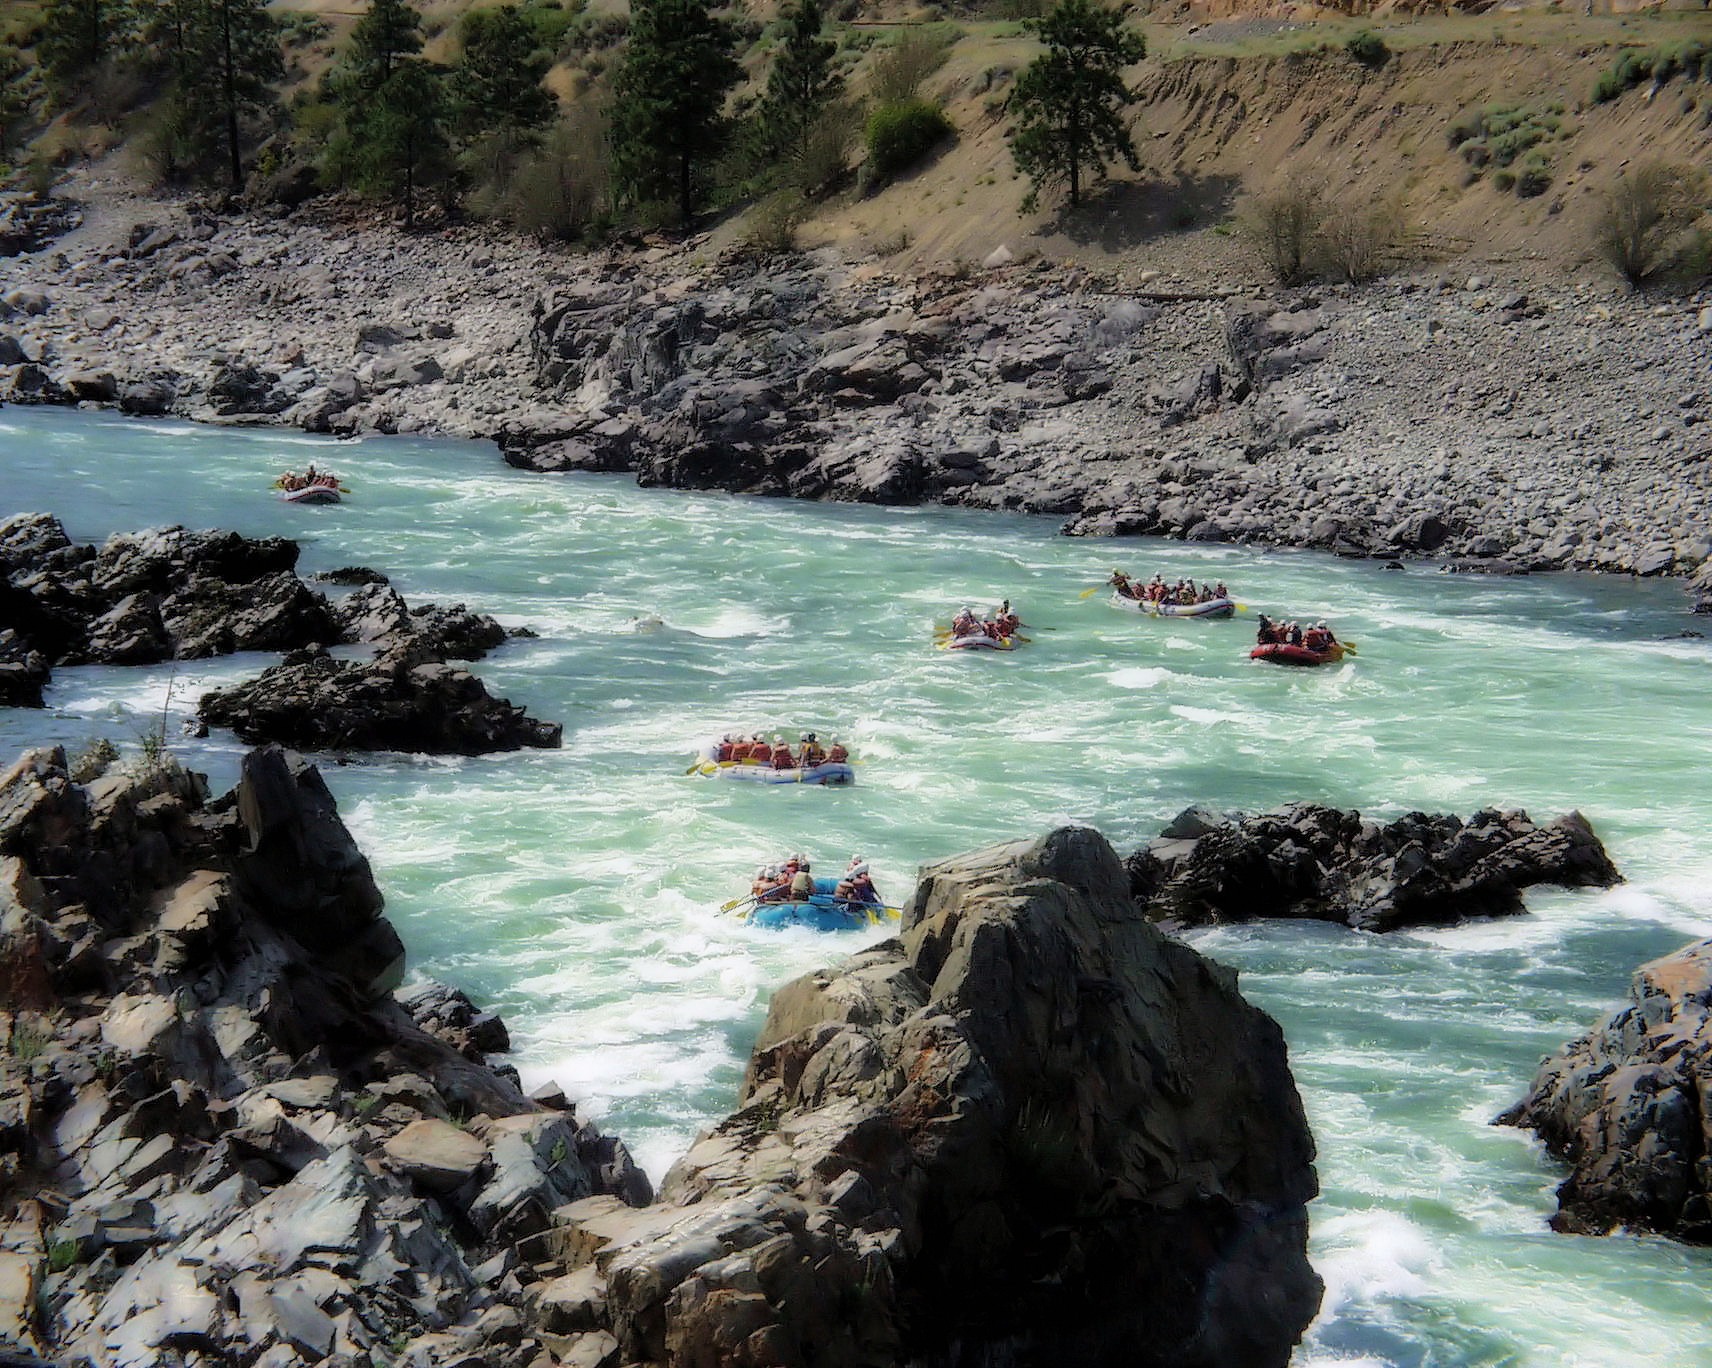
landscape, sea, coast, water, rock, sport, shore, river, stream, cove, vehicle, scenery, bay, rapid, body of water, rocks, fun, boating, canada, landform, british columbia, fraser river, outdoor activity, geographical feature, rubber boats, river rafting